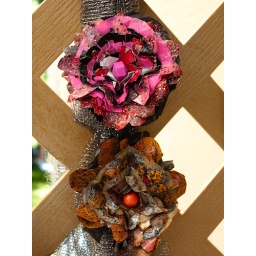
Recycled plastic bag hair clip flowers by Mindy Carmichael